San Mateo–Hayward Bridge

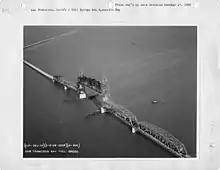
Lift span of the original bridge

The San Francisco Bay Toll-Bridge Company issued $4.5 million (equivalent to $ in ) in bonds to raise a portion of the estimated $7.5 million (equivalent to $ in ) budget required to build the first bridge. First-year operating revenues were anticipated to be $868,469 (equivalent to $ in ), but the original bridge lost money in its first year of operation.